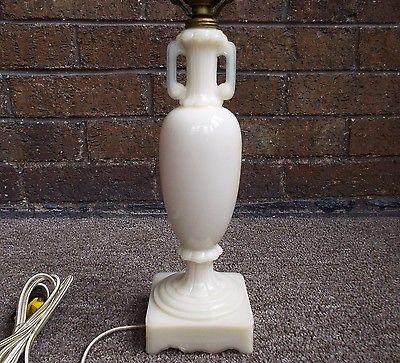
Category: lamp